Coleen Rowley

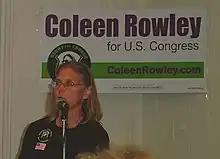
Coleen Rowley at her rally in Rosemount, Minnesota, on September 17, 2006

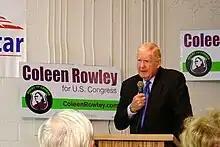
US Rep. John Murtha (D-PA) endorsing Rowley at a rally in Rosemount, Minnesota on September 17, 2006

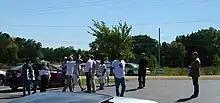
Protestors at her rally in Rosemount, Minnesota, on September 17, 2006

In May 2005, Rowley announced that she was considering running against incumbent Representative John Kline for Minnesota's 2nd District seat in the United States House of Representatives in 2006. At the time of her announcement, she had been living in Apple Valley, Minnesota, for 15 years. Rowley had formerly voted and identified as a Republican, but on June 27, 2005, she announced that she was entering the race as a DFLer, and on July 6 officially kicked off her campaign at her home.